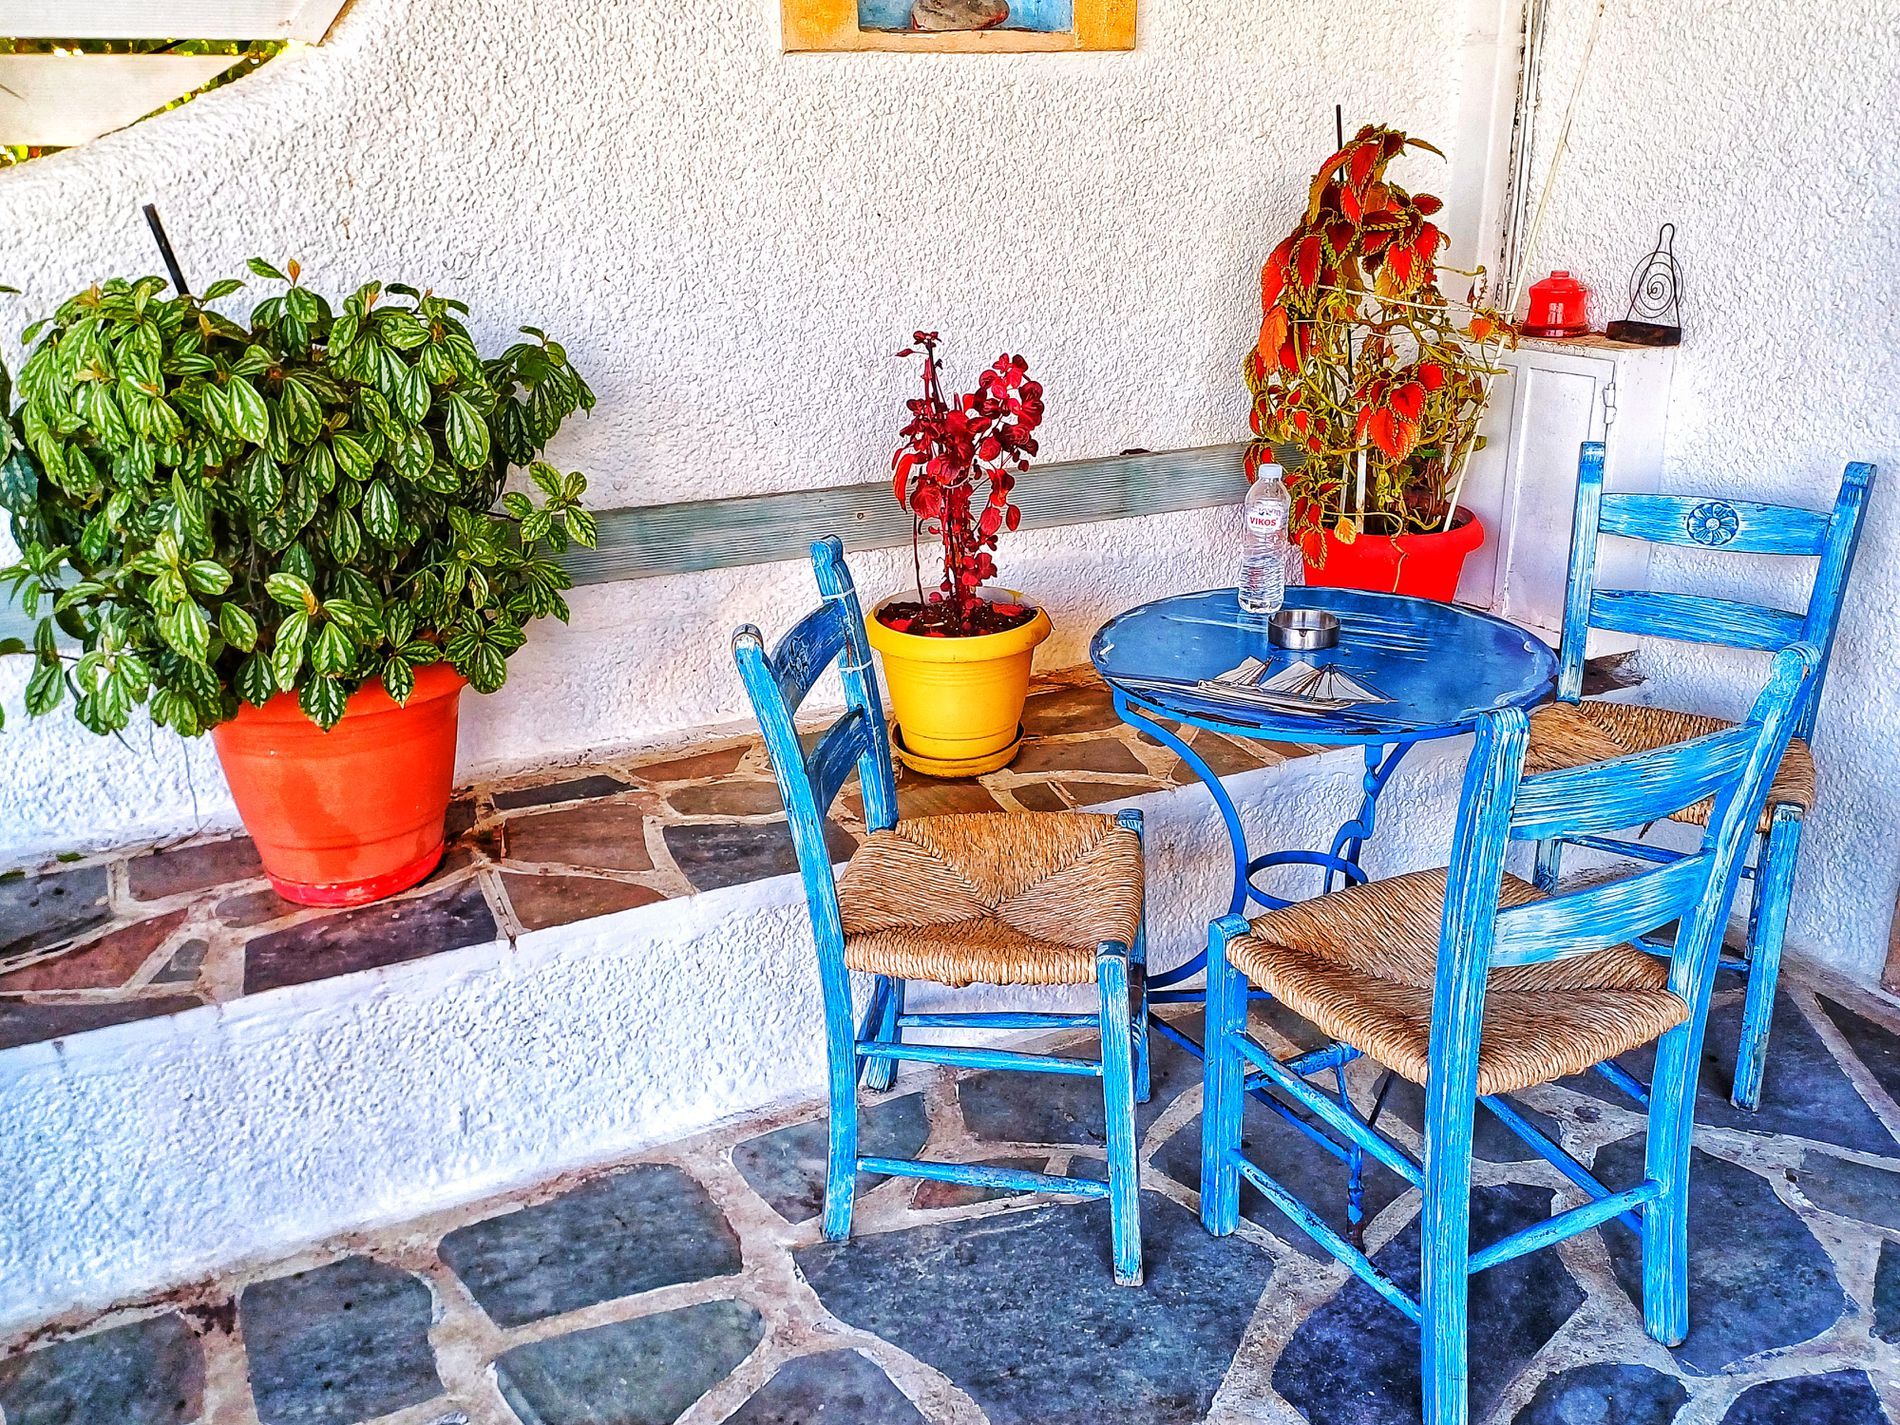
Mediterranean Patio
photo of a lovely outdoor patio or cafe area. The setting is a small, round blue metal table with four light blue wood chairs with straw-woven seats. There are a few potted plants introducing the green and color.
Medium Shot: The chairs and table are at the center of the frame, with the patio furniture around them like walls and potted plants, but the general environment is still in view.
Labels: Path, Walkway, Floor, Furniture, Table, Plant, Tabletop, Chair, Flagstone, Potted Plant, Dining Table, Indoors, Interior Design, Flower, Flower Arrangement, Tape, Outdoors, Nature, Cookware, Pot, Flooring, Architecture, Building, Housing, House, Patio, Dining Room, Room, Flower Bouquet, Wood, Road, Bottle
Camera: samsung Galaxy A34 5G
Aperture: F1.8
Exposure: 1/50 sec
ISO: 100
Focal length: 4.7 mm